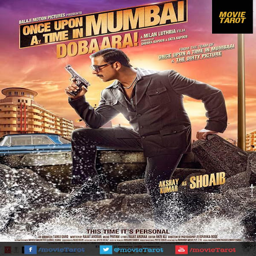
photo of actor in new poster with sunglasses and gun